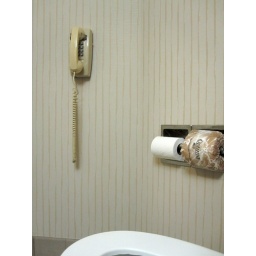
An oddly-placed phone next to the toilet in my room at the Parc 55 Hotel.